Horses in Cameroon

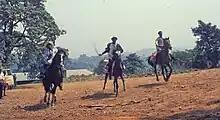
Cameroonian horse riders in 1969

German and French colonizers were quick to show their interest in Cameroon's local horses. The Germans set up a military mare farm in Pitoa; the French also integrated Cameroonian horses into their military columns.